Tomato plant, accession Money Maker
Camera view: horizontal (90 deg, fisheye); turntable rotation: 180 degrees
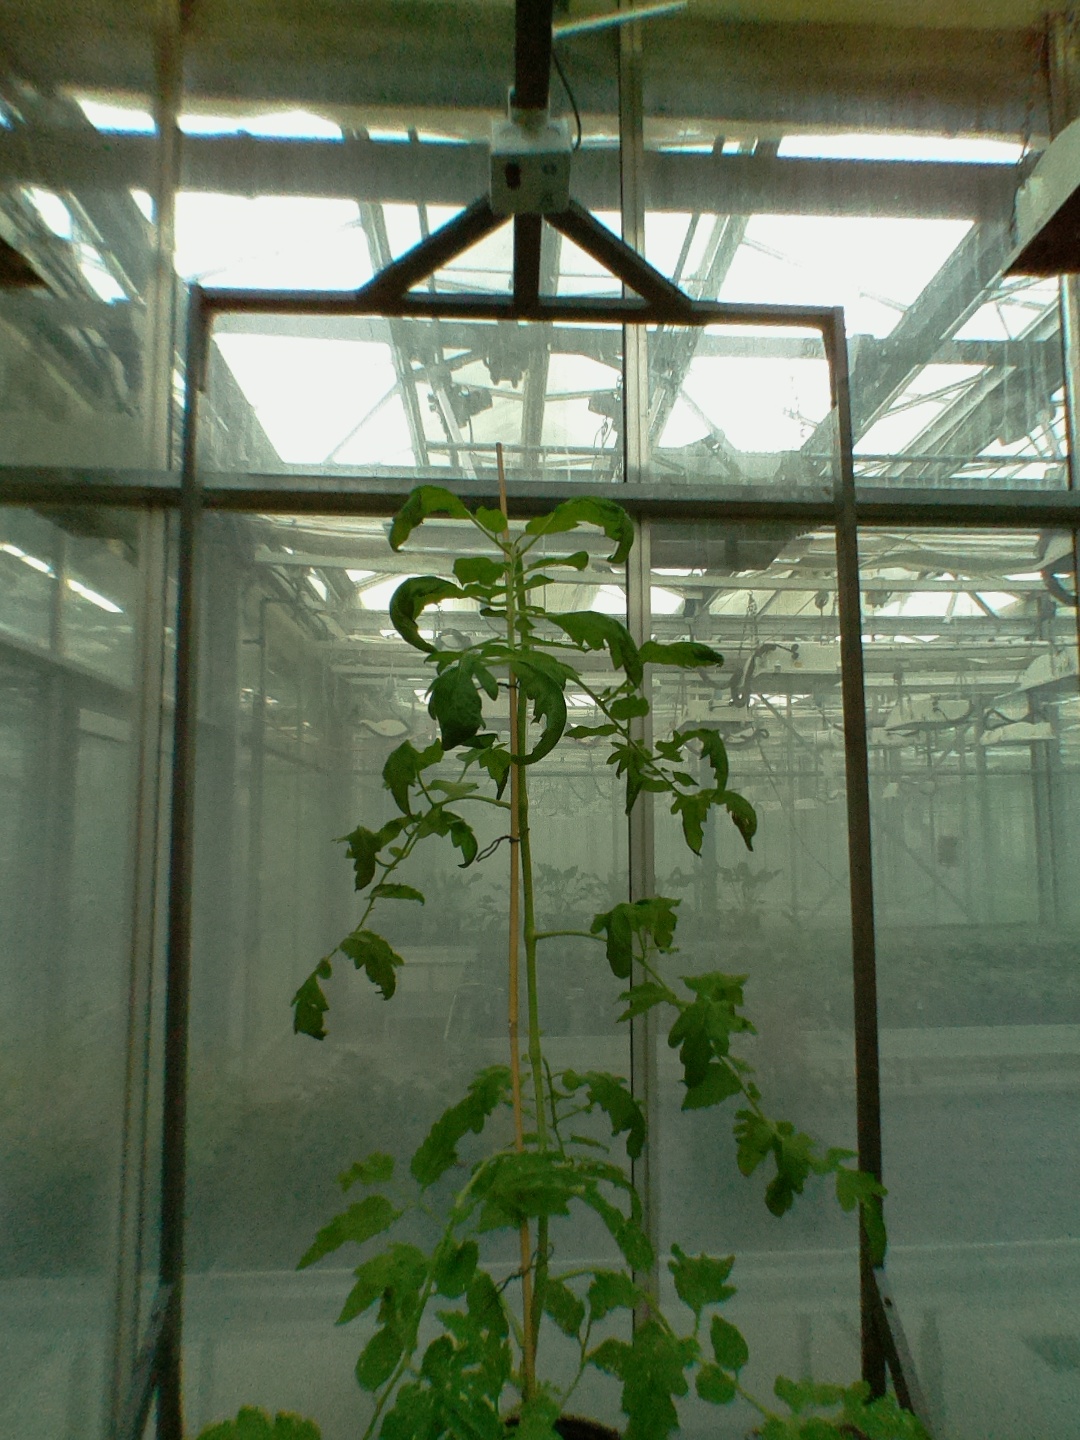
BBCH growth stage 52: 2 inflorescences visible